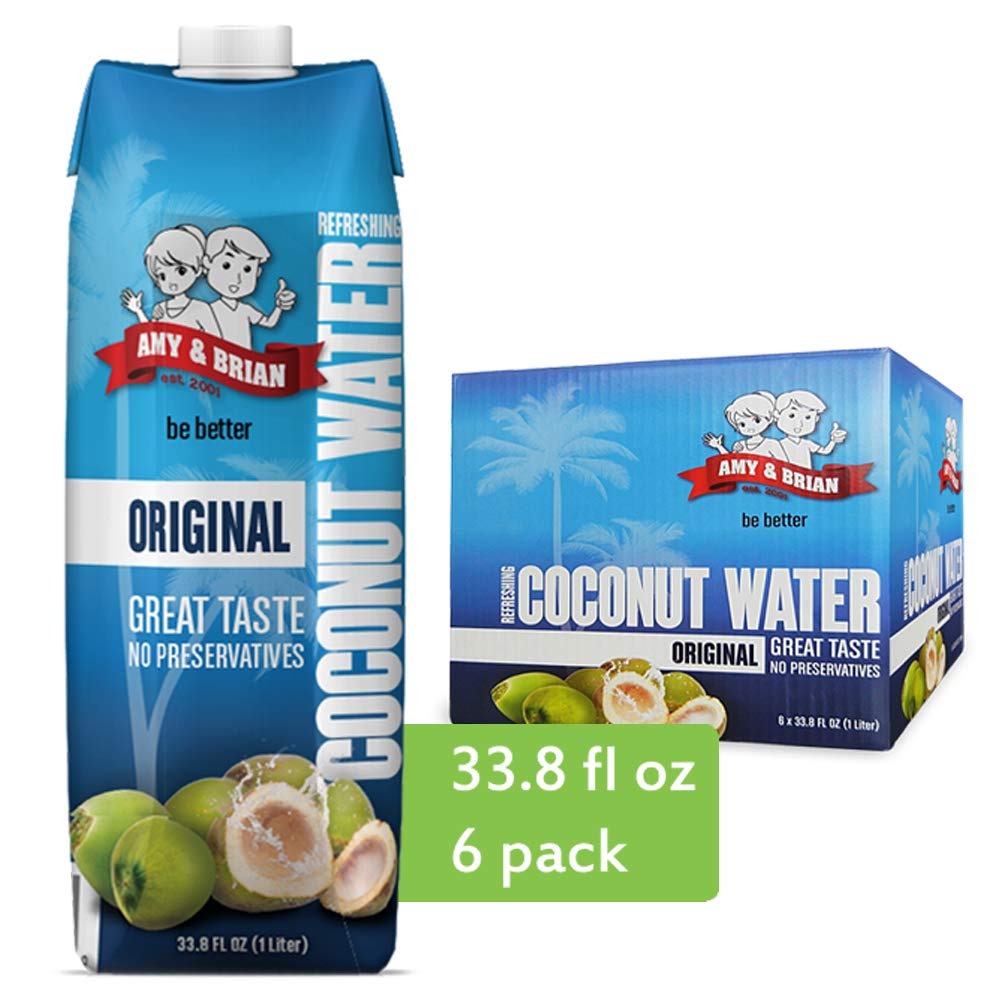
Item Name: Amy & Brian Pure Coconut Water, 1 Liter (Pack of 6), Best Tasting Coconut Water, Non-GMO & No Added Sugar, Refreshing & Hydrating Real Coconut Water
Bullet Point 1: AMAZING TASTE & REFRESHING- Delicious & refreshing coconut water from the pioneers in coconut water
Bullet Point 2: NON-GMO- Non-GMO coconut water from fresh young Thailand coconuts, sustainably sourced from small farms and bottled at the source
Bullet Point 3: EVERYTHING YOU NEED- Packed with potassium, magnesium, calcium, and essential electrolytes to power your day
Bullet Point 4: NO FAT OR ADDED SUGAR- No additional sugar is needed to enhance our coconut water
Bullet Point 5: FITS ANY LIFESTYLE- Great for an anytime drink or pre and post workout
Product Description: Amy & Brian Coconut Water is never from concentrate, non-GMO, and brought to you from the freshest, sustainably farmed young coconuts in Thailand for a naturally sweet taste. This large 1 liter tetra pak is a great new way to keep your home or office fully-stocked. It has a resealable lid and is big enough to last you all day but light enough to carry in your gym bag or backpack. Great for parties and picnics. Family owned and operated since 2001, we make it our goal to bring you the highest quality coconut water. There's nothing artificial, and our refreshing coconut water is perfect before, during, or after a long day's workout, yoga session, or hike to keep you hydrated and refreshed.
Value: 202.8
Unit: Fl Oz

Price: 17.315